The Hangover (Suzanne Valadon)

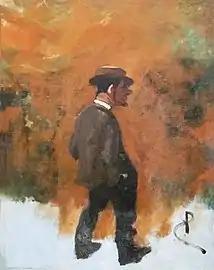
A painting of Lautrec at the age of 19 by René Princeteau

Henri de Toulouse-Lautrec (1864–1901) came from an aristocratic family related to the counts of Toulouse. Originally from Albi in southern France, his parents separated when he was young and he later moved to Paris with his mother. Lautrec was disabled, possibly due to a genetic disorder known as pycnodysostosis. His birth parents were cousins, so there is speculation that his health problems came about due to their intermarriage. Lautrec's legs remained child-sized, but his torso continued to grow as an adult. He required a cane to walk, and he did so hunched over, which invited derogatory comments about his appearance. Lautrec's father hired deaf and mute artist René Princeteau as his art tutor in his teenage years; the young Lautrec learned by copying Princeteau's work, much of which was focused on sports, hunting, and horses. Princeteau helped Lautrec get accepted into the Paris studio of Léon Bonnat at the age of 17, where he trained as a painter under Bonnat and Fernand Cormon. In the early to mid-1880s, Lautrec took up residence in Montmartre, first moving to 19 bis rue Pierre-Fontaine around 1884, then later back to a different unit in the same building in 1887. Montmartre was well known for its connection to the arts since the 12th-century reign of Louis VI, who was a notable patron. The attraction of jobs and low rents brought many people to the district. In the late 19th century, Montmartre was inhabited by "small tradesmen, entertainers, petty criminals, prostitutes, artists... those of Spanish, Flemish – even northern French – descent... poor workers, mattress menders and circus performers... factory workers, seamstresses, laundresses and artisans".